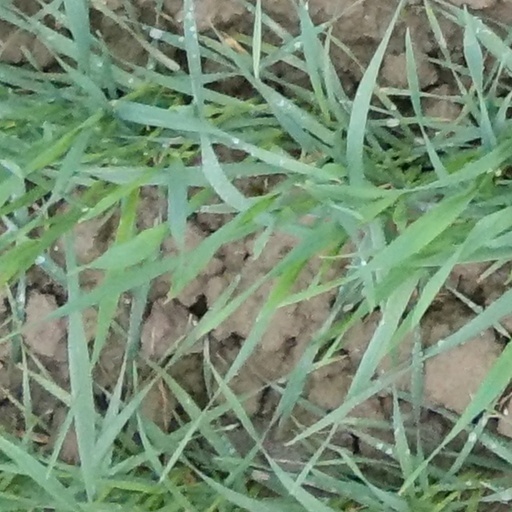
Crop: wheat